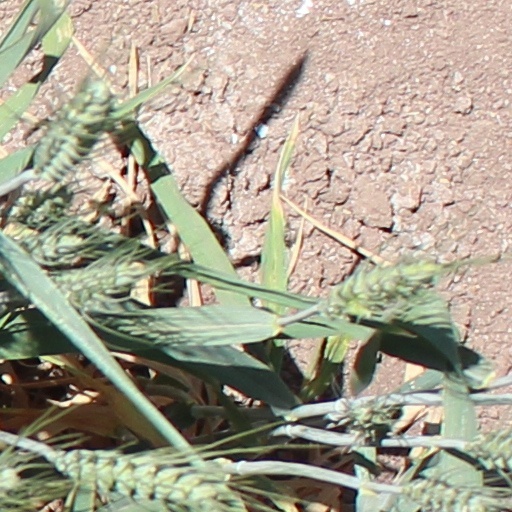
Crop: wheat